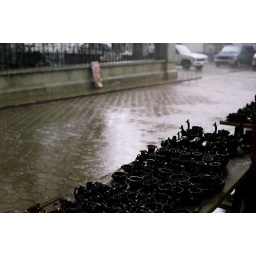
market by tree